Ypióca Group

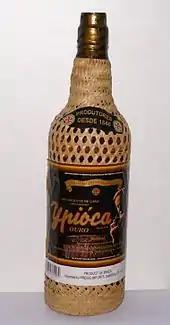
Ypióca Gold.

Ypióca Group is a Brazilian traditional manufacturer of cachaça located in the state of Ceará. In May 2012, Diageo agreed to acquire the Ypióca brand for $450 million; the deal closed by the end of 2012.